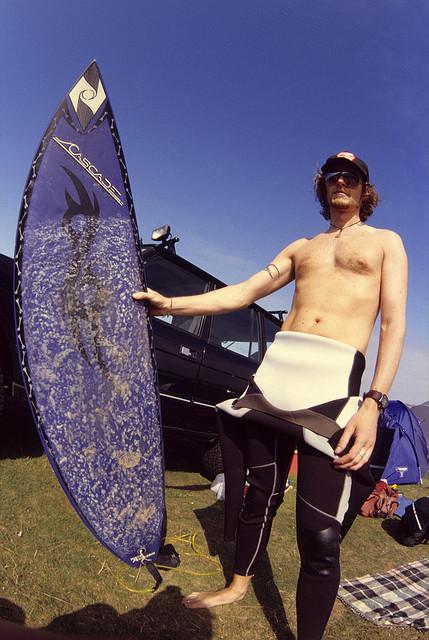
A young man is holding his surfing equipment in his hand.